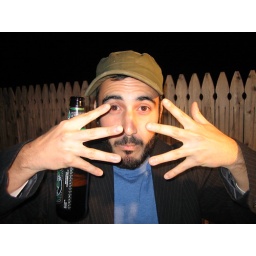
that's ben...and in case you're not down with ASL...that means tiger in sign language,,,